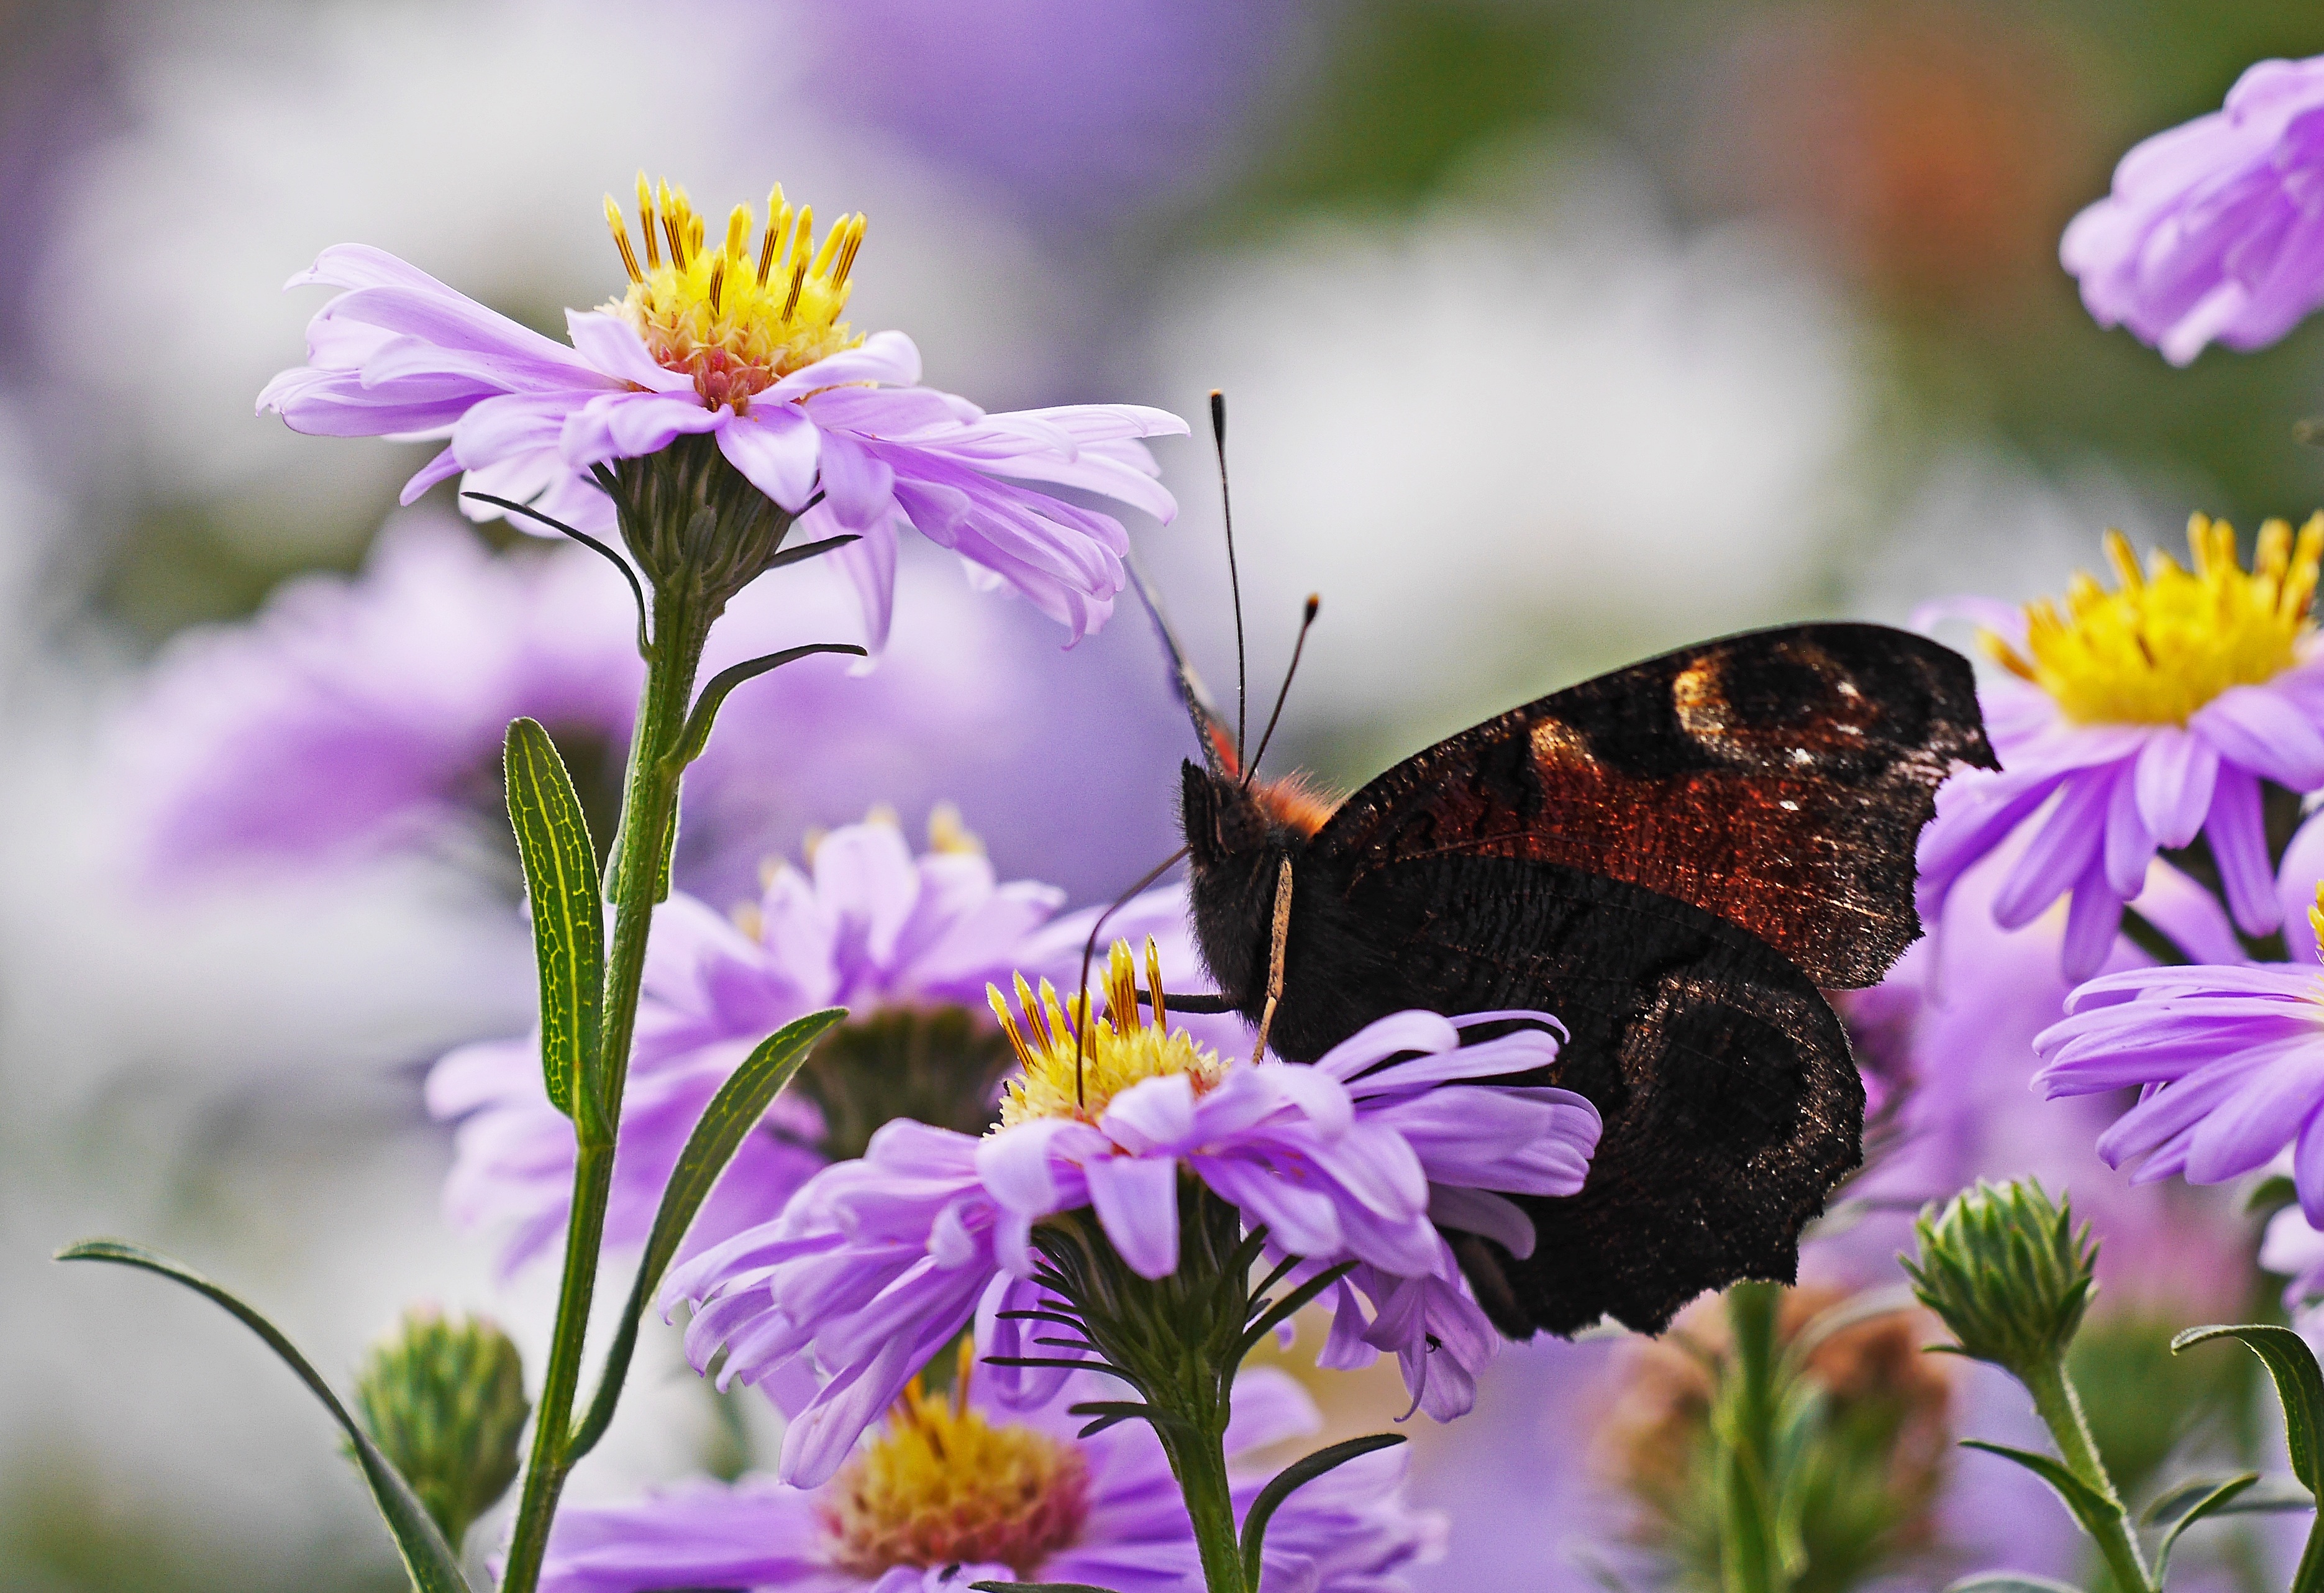
nature, blossom, plant, meadow, flower, purple, petal, pollen, insect, autumn, botany, butterfly, garden, close, flora, fauna, invertebrate, wildflower, flowers, close up, nectar, macro photography, asters, peacock butterfly, daisy family, herbstaster, pollinator, moths and butterflies